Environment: real
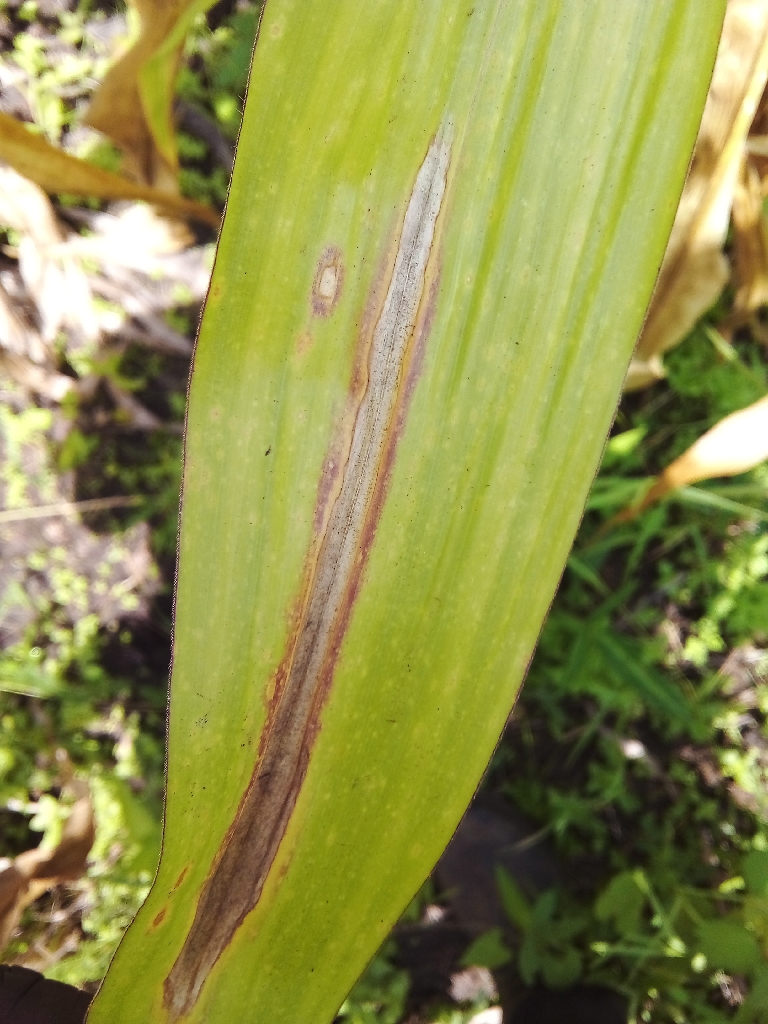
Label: northern_corn_leaf_blight